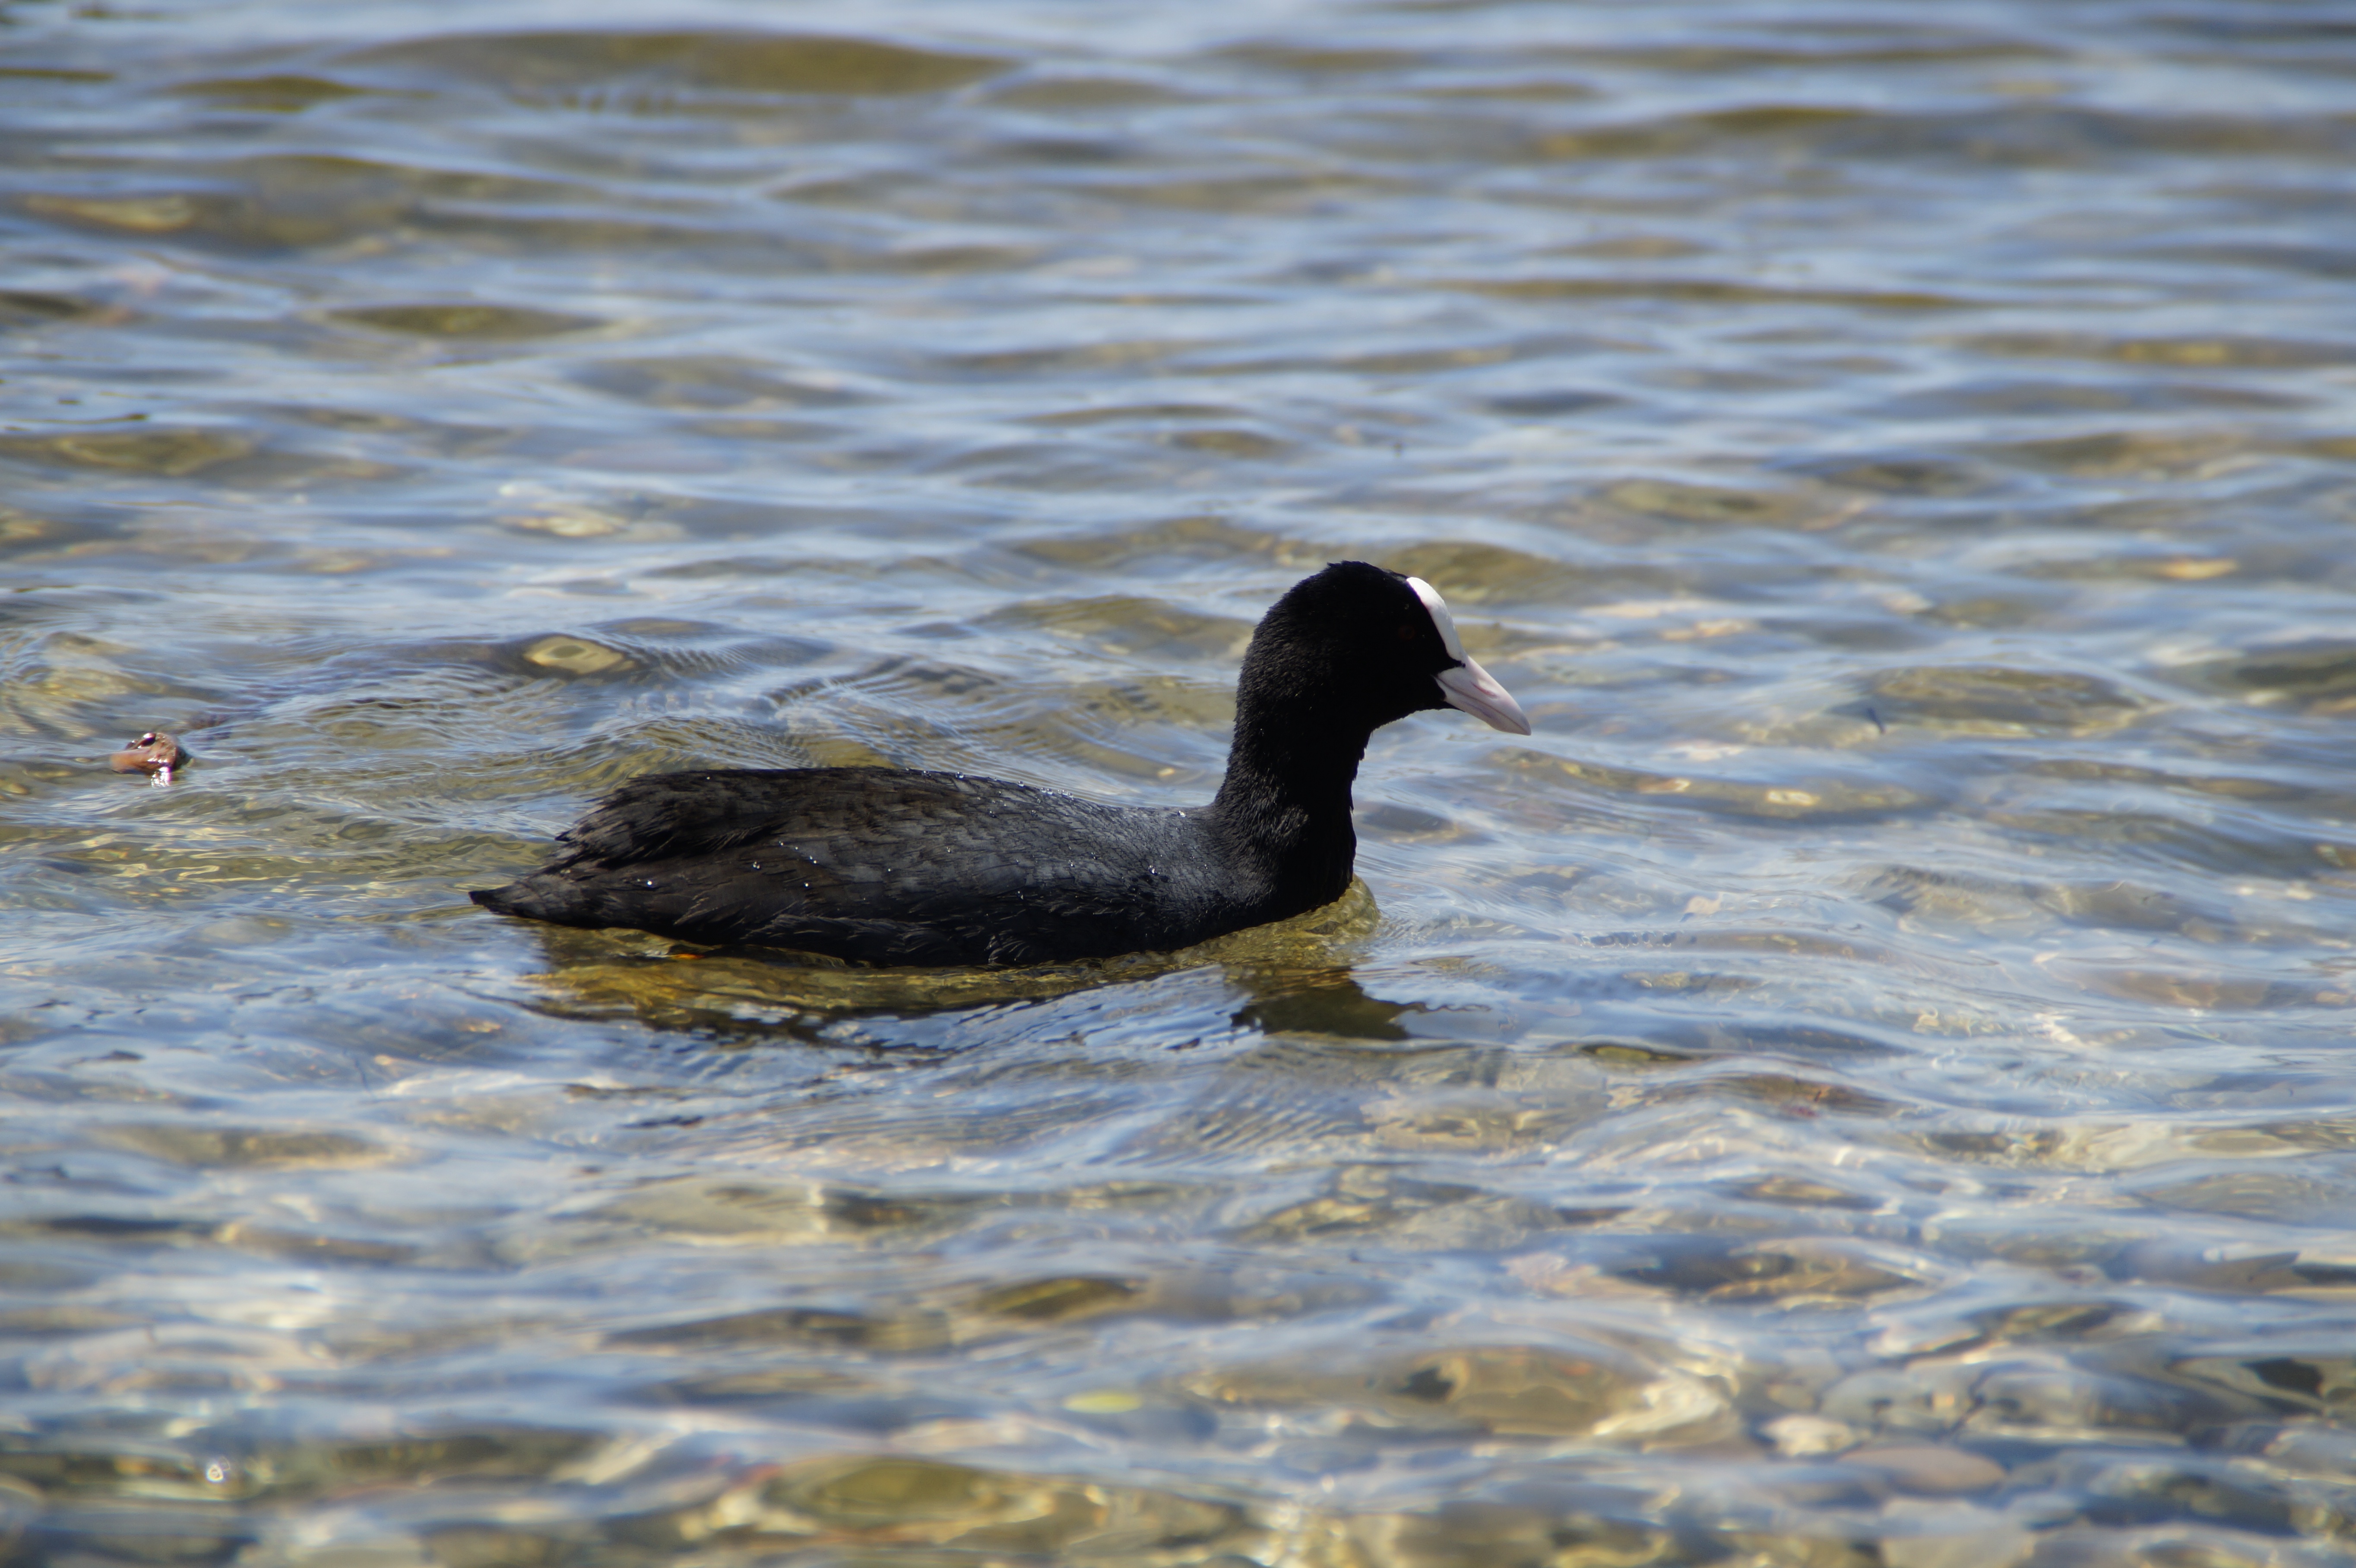
sea, water, bird, lake, animal, pond, wildlife, swim, reflection, beak, black, fauna, duck, vertebrate, waterfowl, coot, water bird, mallard, mergus, ralle, ducks geese and swans, seaduck